Tropical Storm Norman (2012)

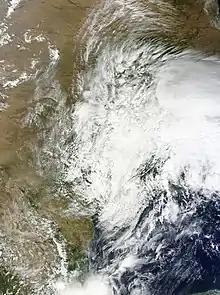
Remnant moisture associated with Norman over the United States on September 30

The Government of Mexico issued a tropical storm warning along the Pacific coast of Mexico from La Cruz, Sinaloa to Huatabampo at 1500 UTC on September 28. Early on the following day, the tropical storm warning was discontinued. An orange alert" (high risk) was issued for parts of the state of Sinaloa, and a yellow alert was in effect for Baja California Sur, and green alert was declared for southern Sonora. A "blue alert", minimum risk, was issued for north-central Sonora, Durango, Chihuahua and Zacatecas. Officials deployed 400 soldiers in the cities of La Paz and Los Cabos. According to the state director of Civil Protection, Carlos Enriquez Rincon, 500 schools were available to operate as temporary shelters. The shelters have a capacity of around 30,000 people, though only 65 people spent the first night of the storm in shelters. Furthermore, a total of 5,000 food packages were sent to residents. In the mainland, authorities in the municipality of Culiacán opened 53 shelters, with a total capacity of over 7,000. In addition, classes were suspended in 5 states.